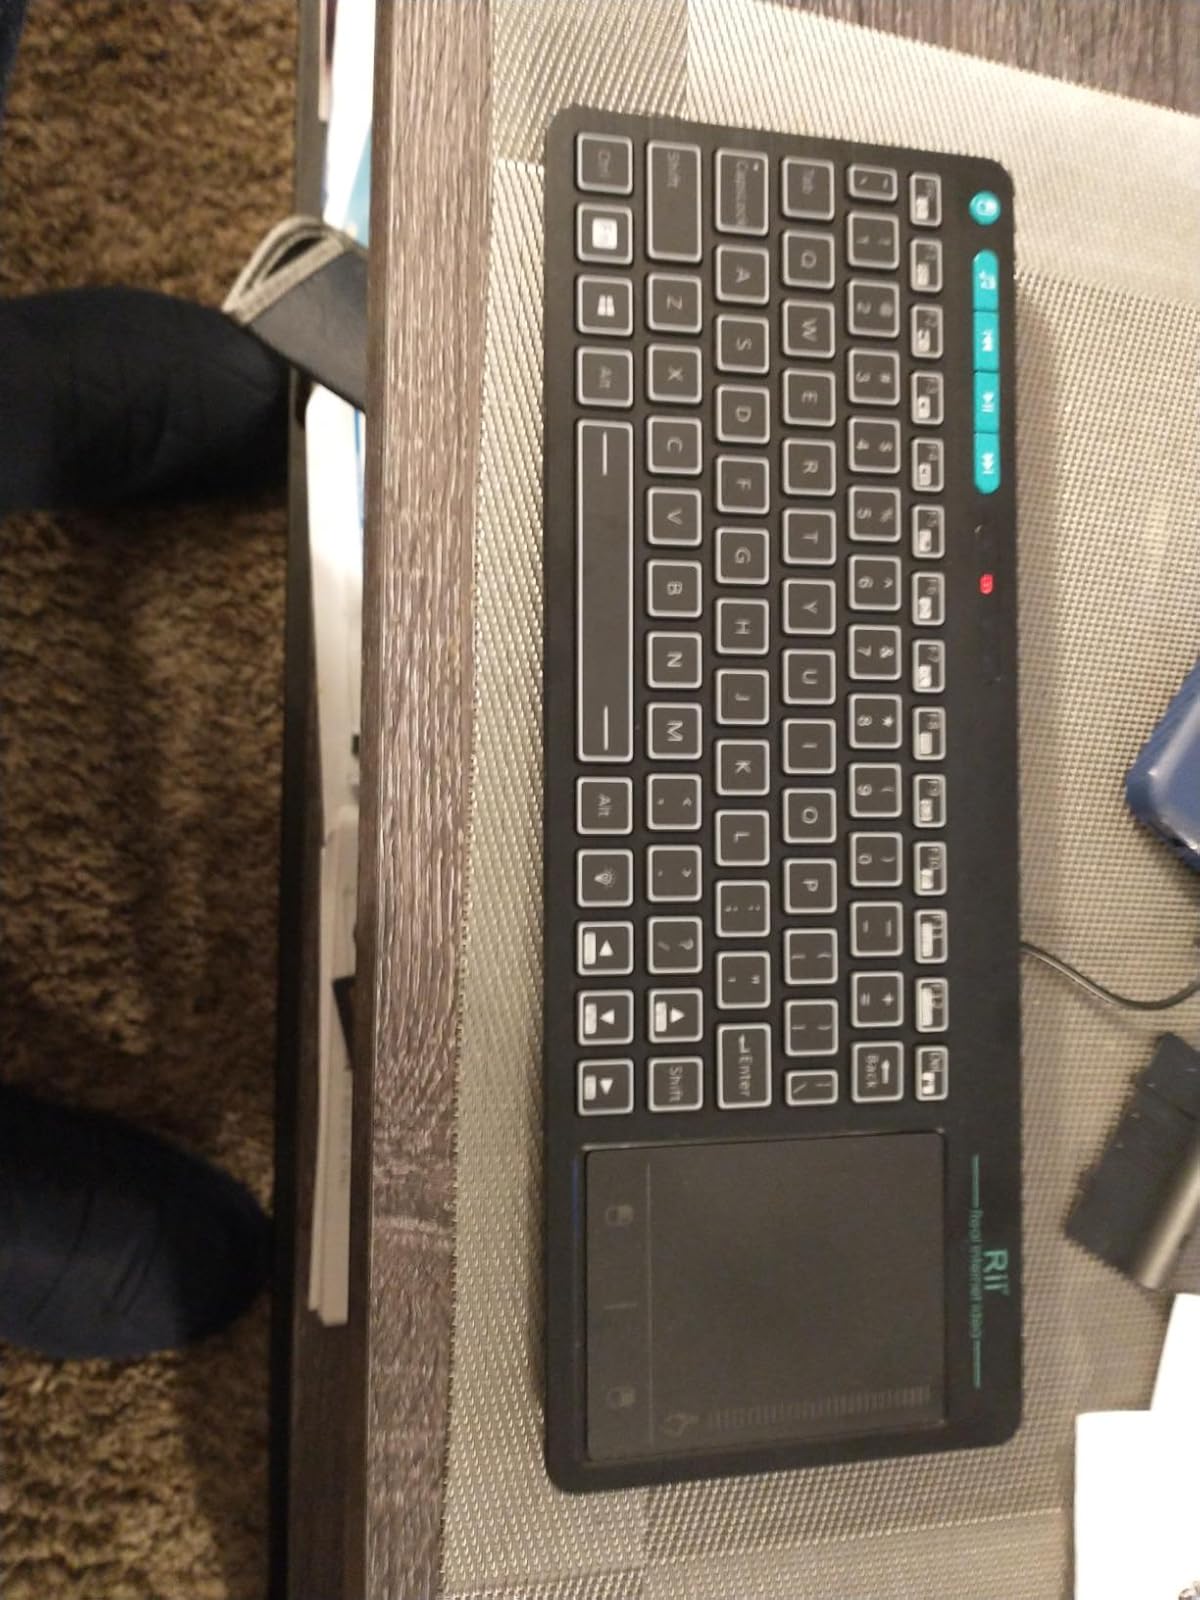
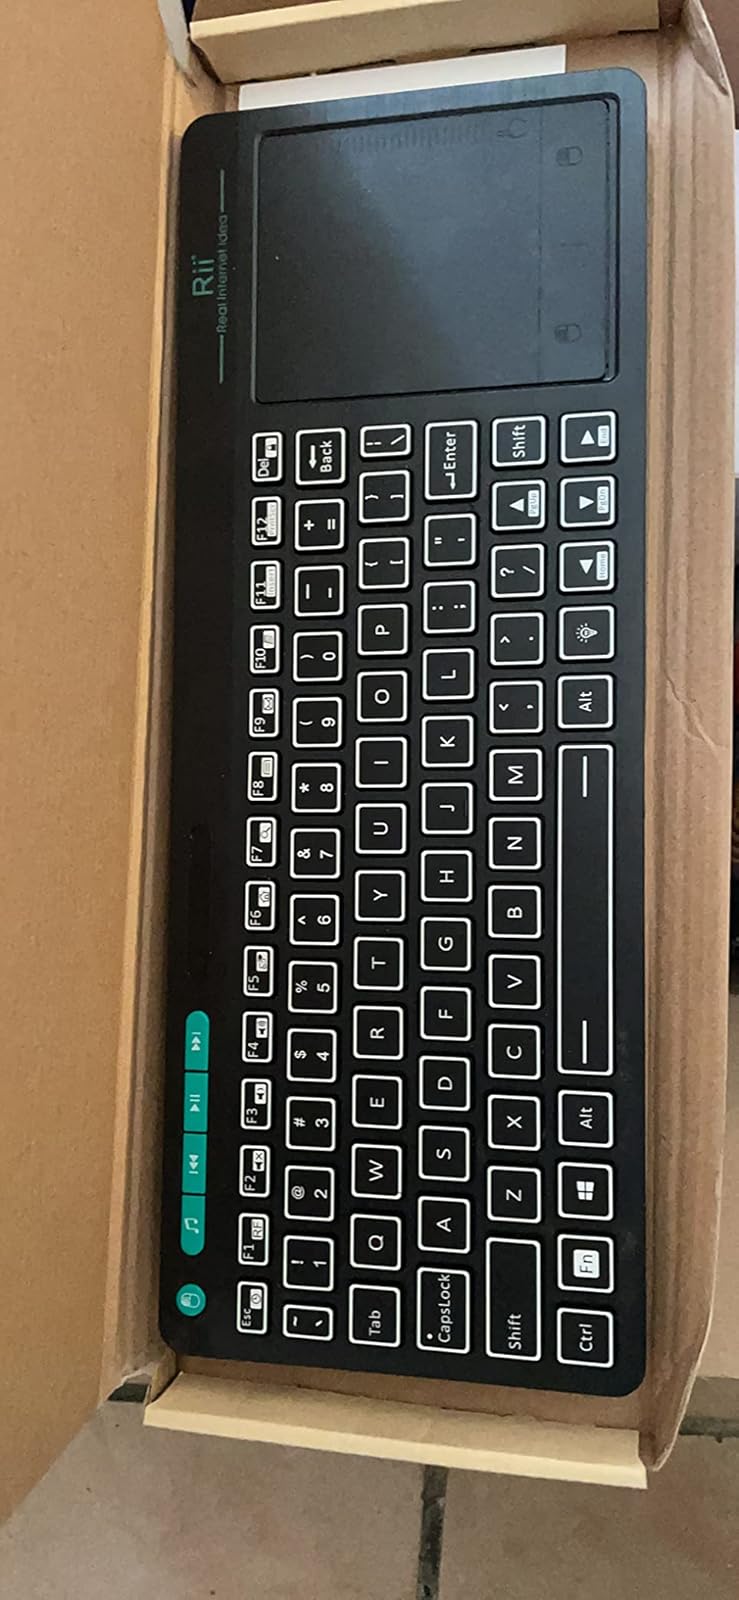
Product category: keyboard
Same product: yes